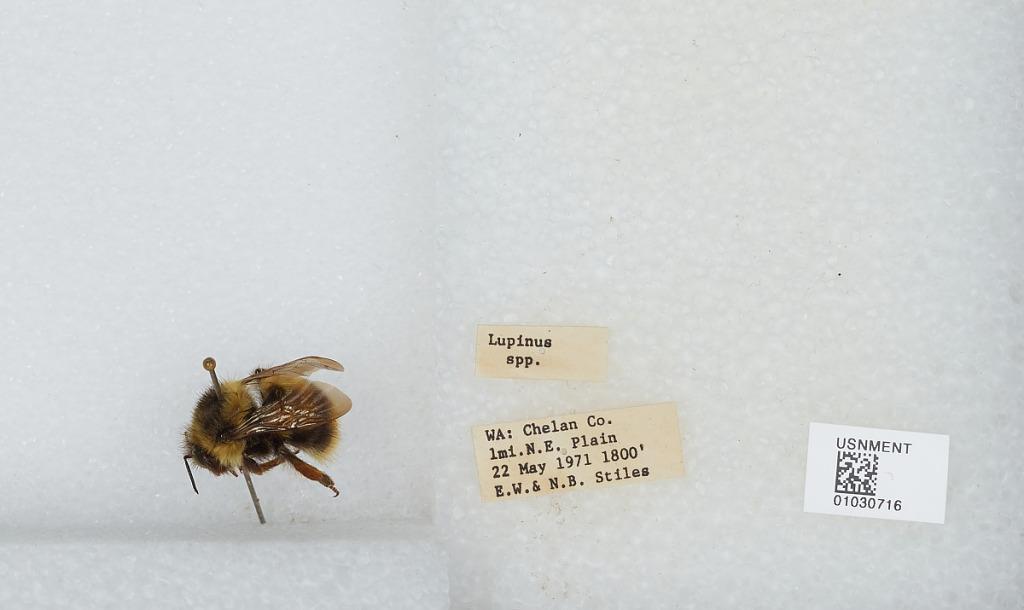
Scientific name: Bombus (Pyrobombus) mixtus Cresson
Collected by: E. Stiles
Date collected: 1971-5-22
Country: United States
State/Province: Washington
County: Chelan
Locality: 1 mile northeast of Plain
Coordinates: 47.7717, -120.643